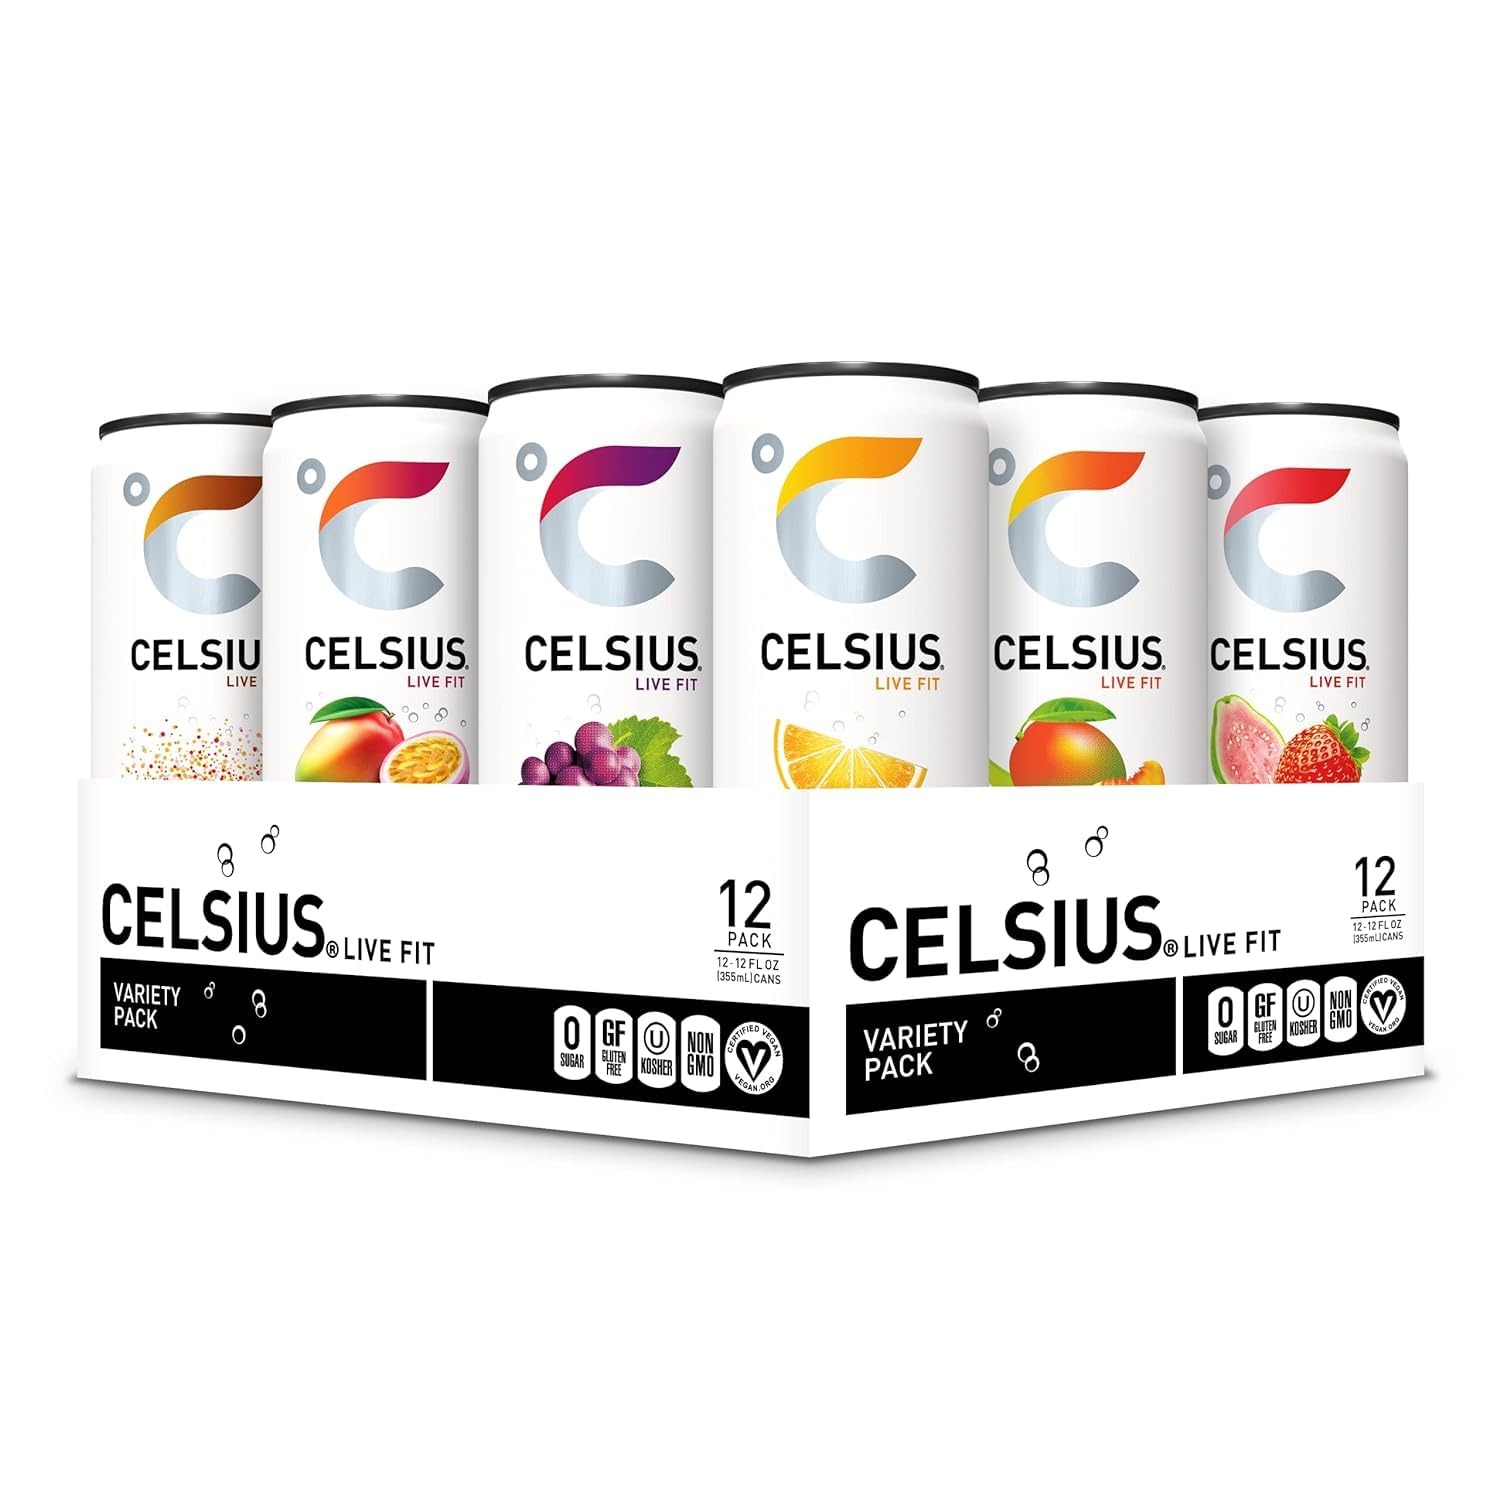
Item Name: CELSIUS Assorted Flavors Official Variety Pack, Functional Essential Energy Drinks, 12 Fl Oz (Pack of 12)
Bullet Point 1: Functional, Essential Energy with 200mg Caffeine to help you LIVE FIT
Bullet Point 2: Made with Premium, Proven Ingredients and 7 Essential Vitamins
Bullet Point 3: No Sugar
Bullet Point 4: No High Fructose Corn Syrup, No Aspartame, No Artificial Flavors or Colors
Bullet Point 5: Gluten-Free, Kosher, Non-GMO, & Certified Vegan
Bullet Point 6: Assorted Variety Pack, Flavors May Vary
Value: 144.0
Unit: Fl Oz

Price: 26.89